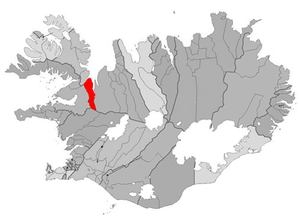
Bæjarhreppur est une municipalité située au nord-ouest de l'Islande.